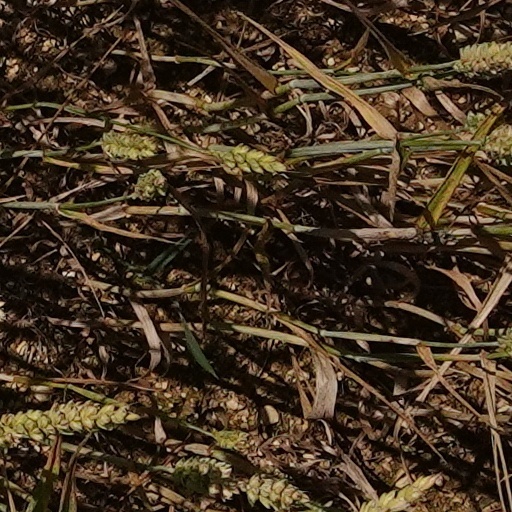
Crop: wheat